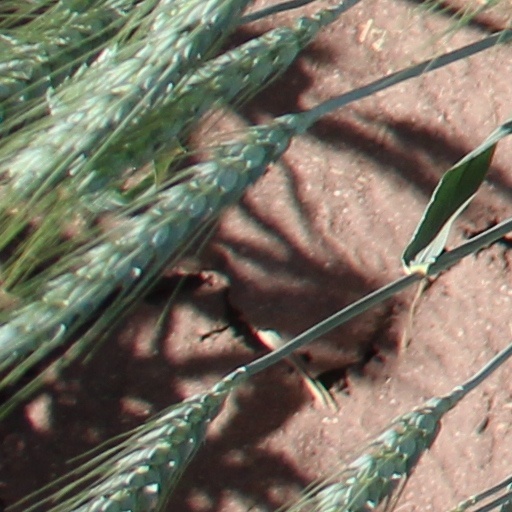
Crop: wheat